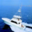
Label: ship